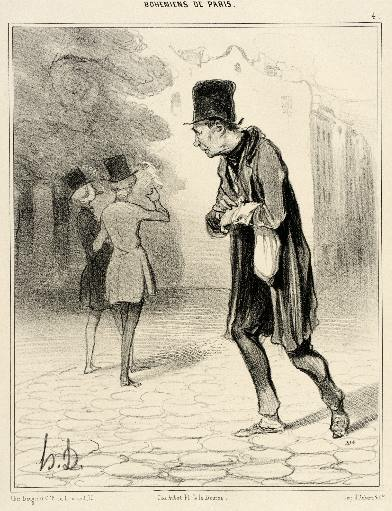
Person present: No